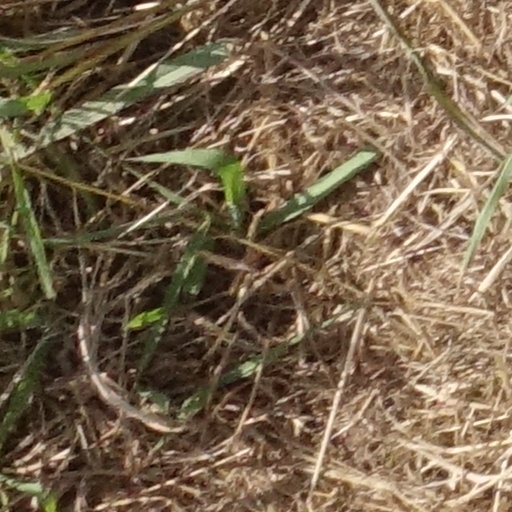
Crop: sorghum